Architecture of Mostar

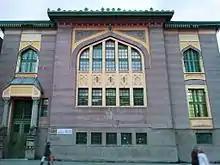
City Bath in Mostar

Austro-Hungarian occupation of Bosnia and Herzegovina in 1878 led Mostar's city council to aspire to autonomy, but it cooperated with the Austro-Hungarians to implement sweeping reforms in city planning: broad avenues and an urban grid were imposed on the western bank of the Neretva, and significant investments were made in infrastructure, communications and housing.